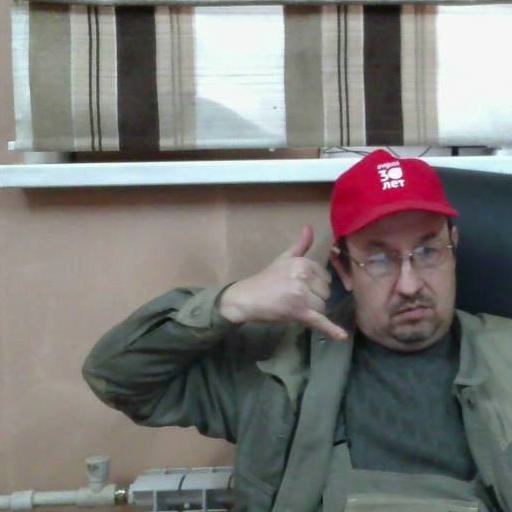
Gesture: call